Faraway, So Close!

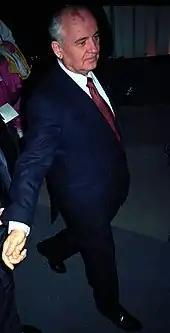
Ex-Soviet President Mikhail Gorbachev appeared as himself.

Writers later assessed the film as having more religious themes than the original. Peter Hasenberg wrote it contains the two films' first reference to God, when the angels state a purpose to connect humans with "Him". Writer Andrew Tate noted a quote from and in the film, attributing this to Wenders personally converting back to Christianity in the time between the original and sequel. Tate also noted "Faraway, So Close!" is followed by the 1998 U.S. remake "City of Angels", which he said references "mythic phenomena".